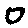
Label: 0